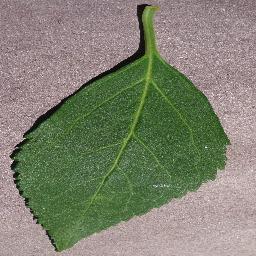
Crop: cherry
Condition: (including_sour)_healthy